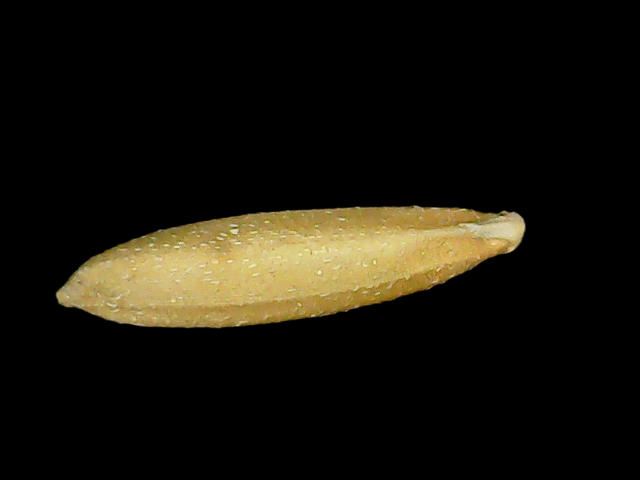
Rice variety: Binadhan16